Tartaraghan

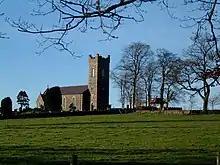
Tartaraghan Church of Ireland

Tartaraghan is a small village and civil parish in County Armagh, Northern Ireland. In the 2001 Census it had a population of 90 people. It is within Craigavon Borough Council area. Tartaraghan is also the name of the parish of which the village is part. The name was formerly spelt "Taghterraghan" and is thought to come . However, the origin "Tart Aracháin" (meaning "Arachán's spot") has also been put forth.